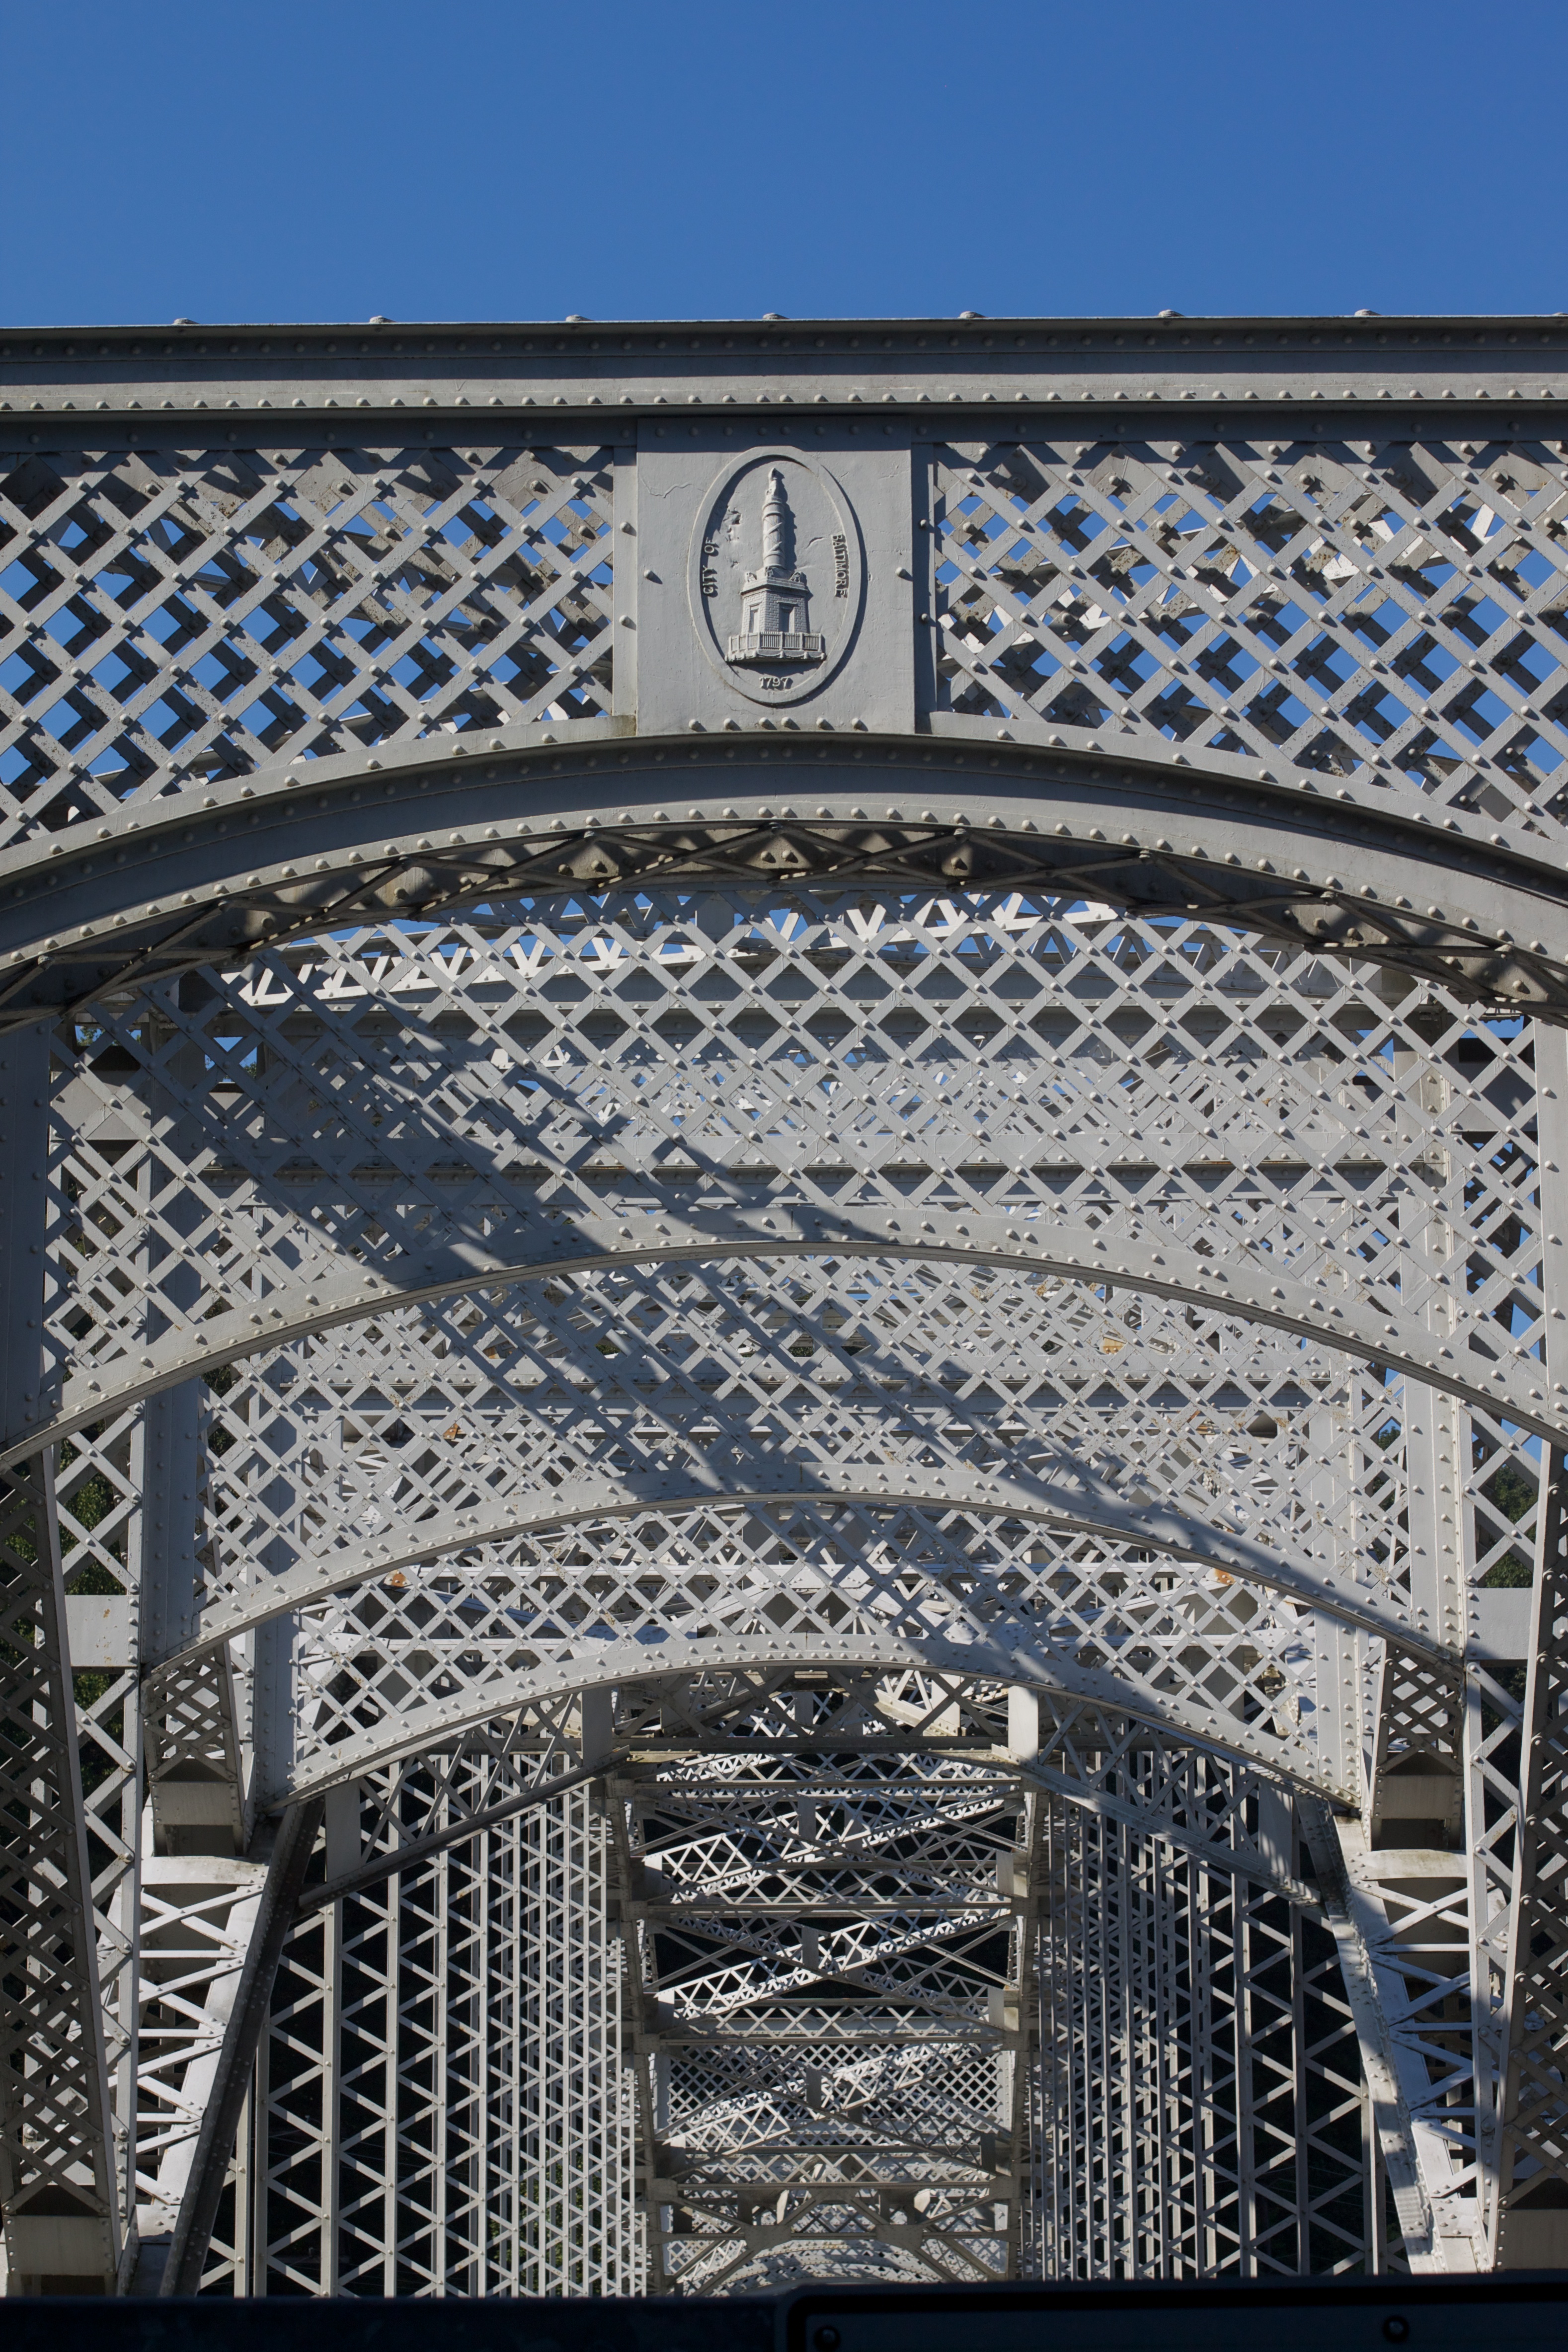
architecture, structure, city, skyscraper, cityscape, downtown, arch, tower, landmark, facade, stadium, tower block, symmetry, odyssey, metropolis, urban area, human settlement, metropolitan area, sport venue